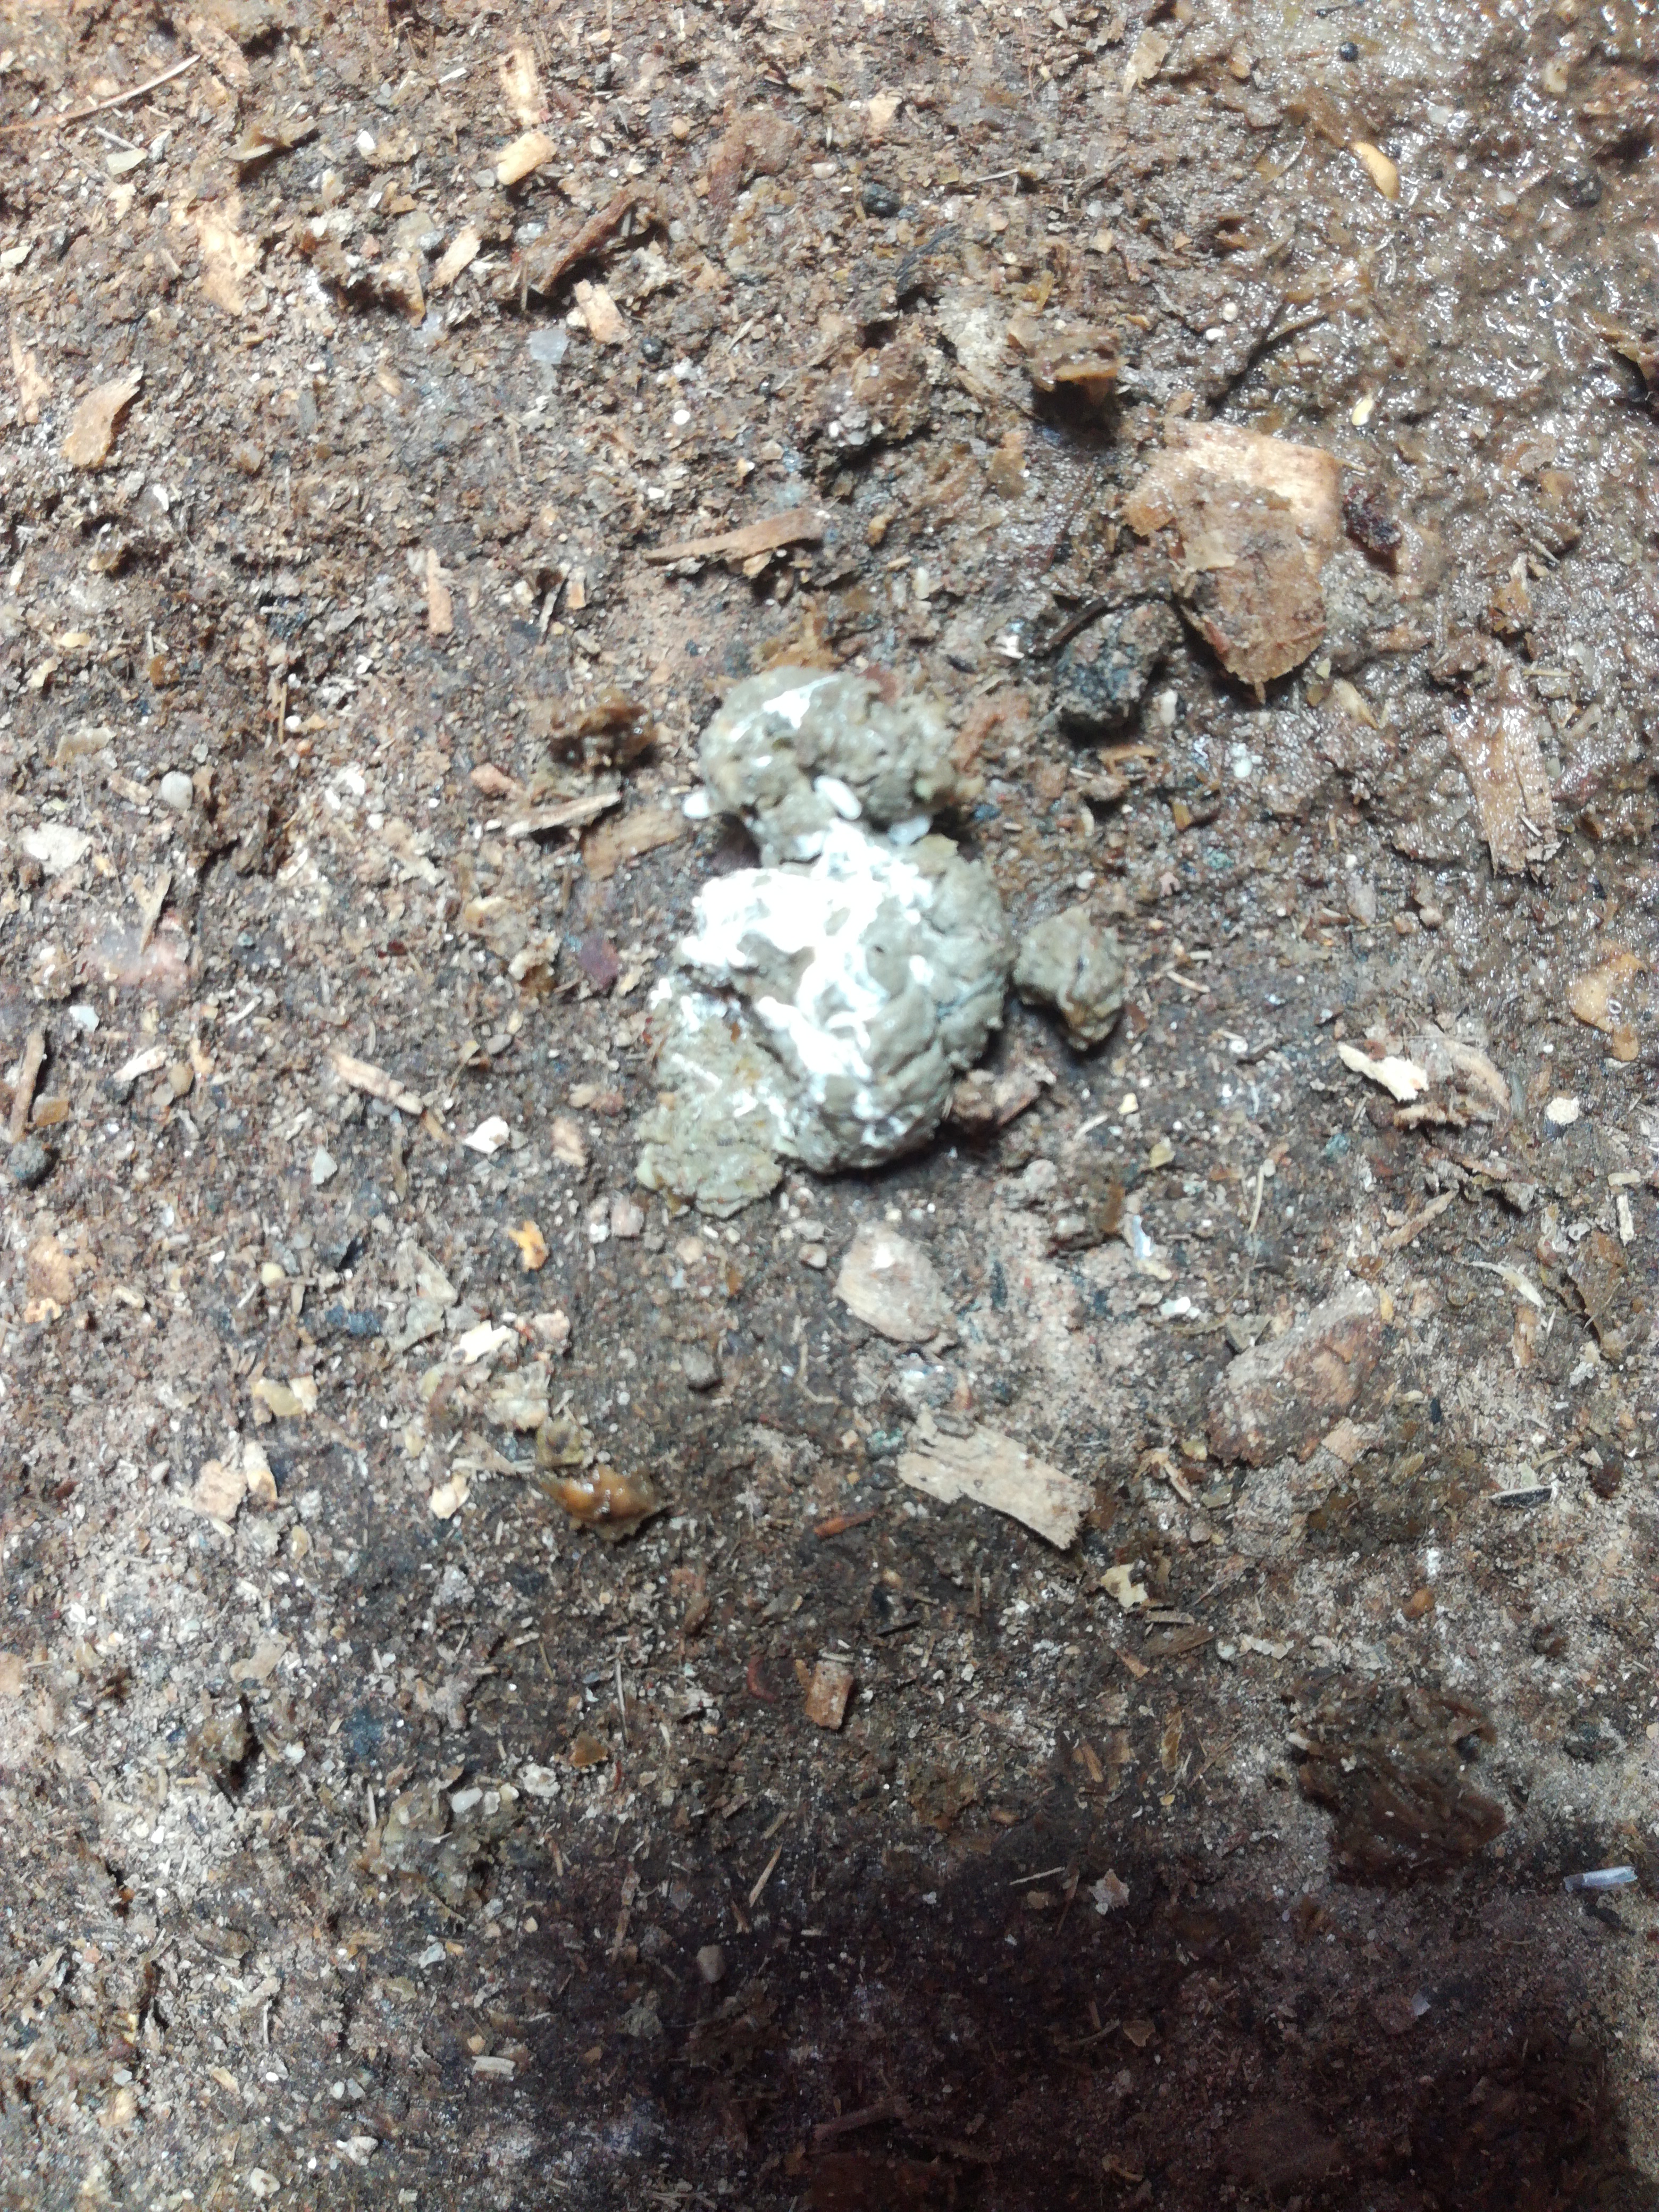
PCR-confirmed diagnosis: Healthy